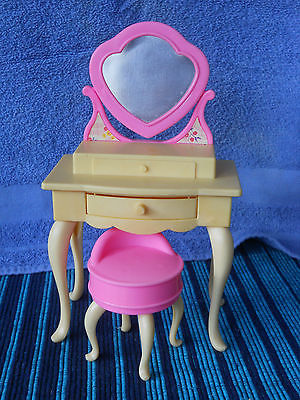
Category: table